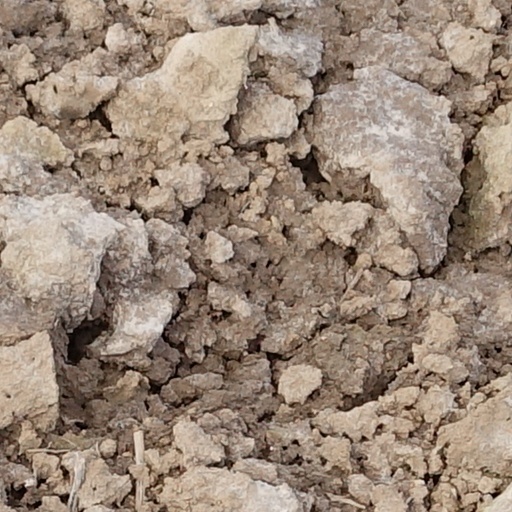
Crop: wheat